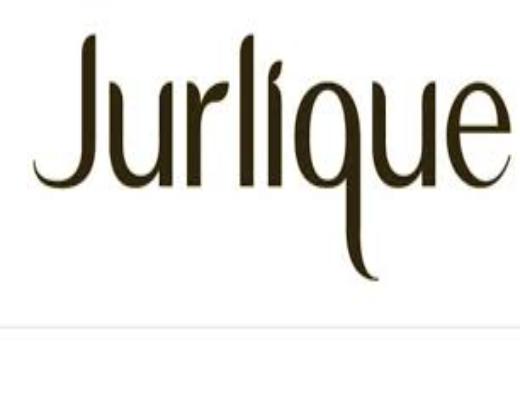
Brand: jurlique
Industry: Necessities